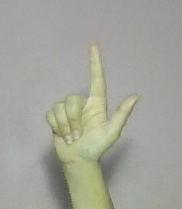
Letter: laam